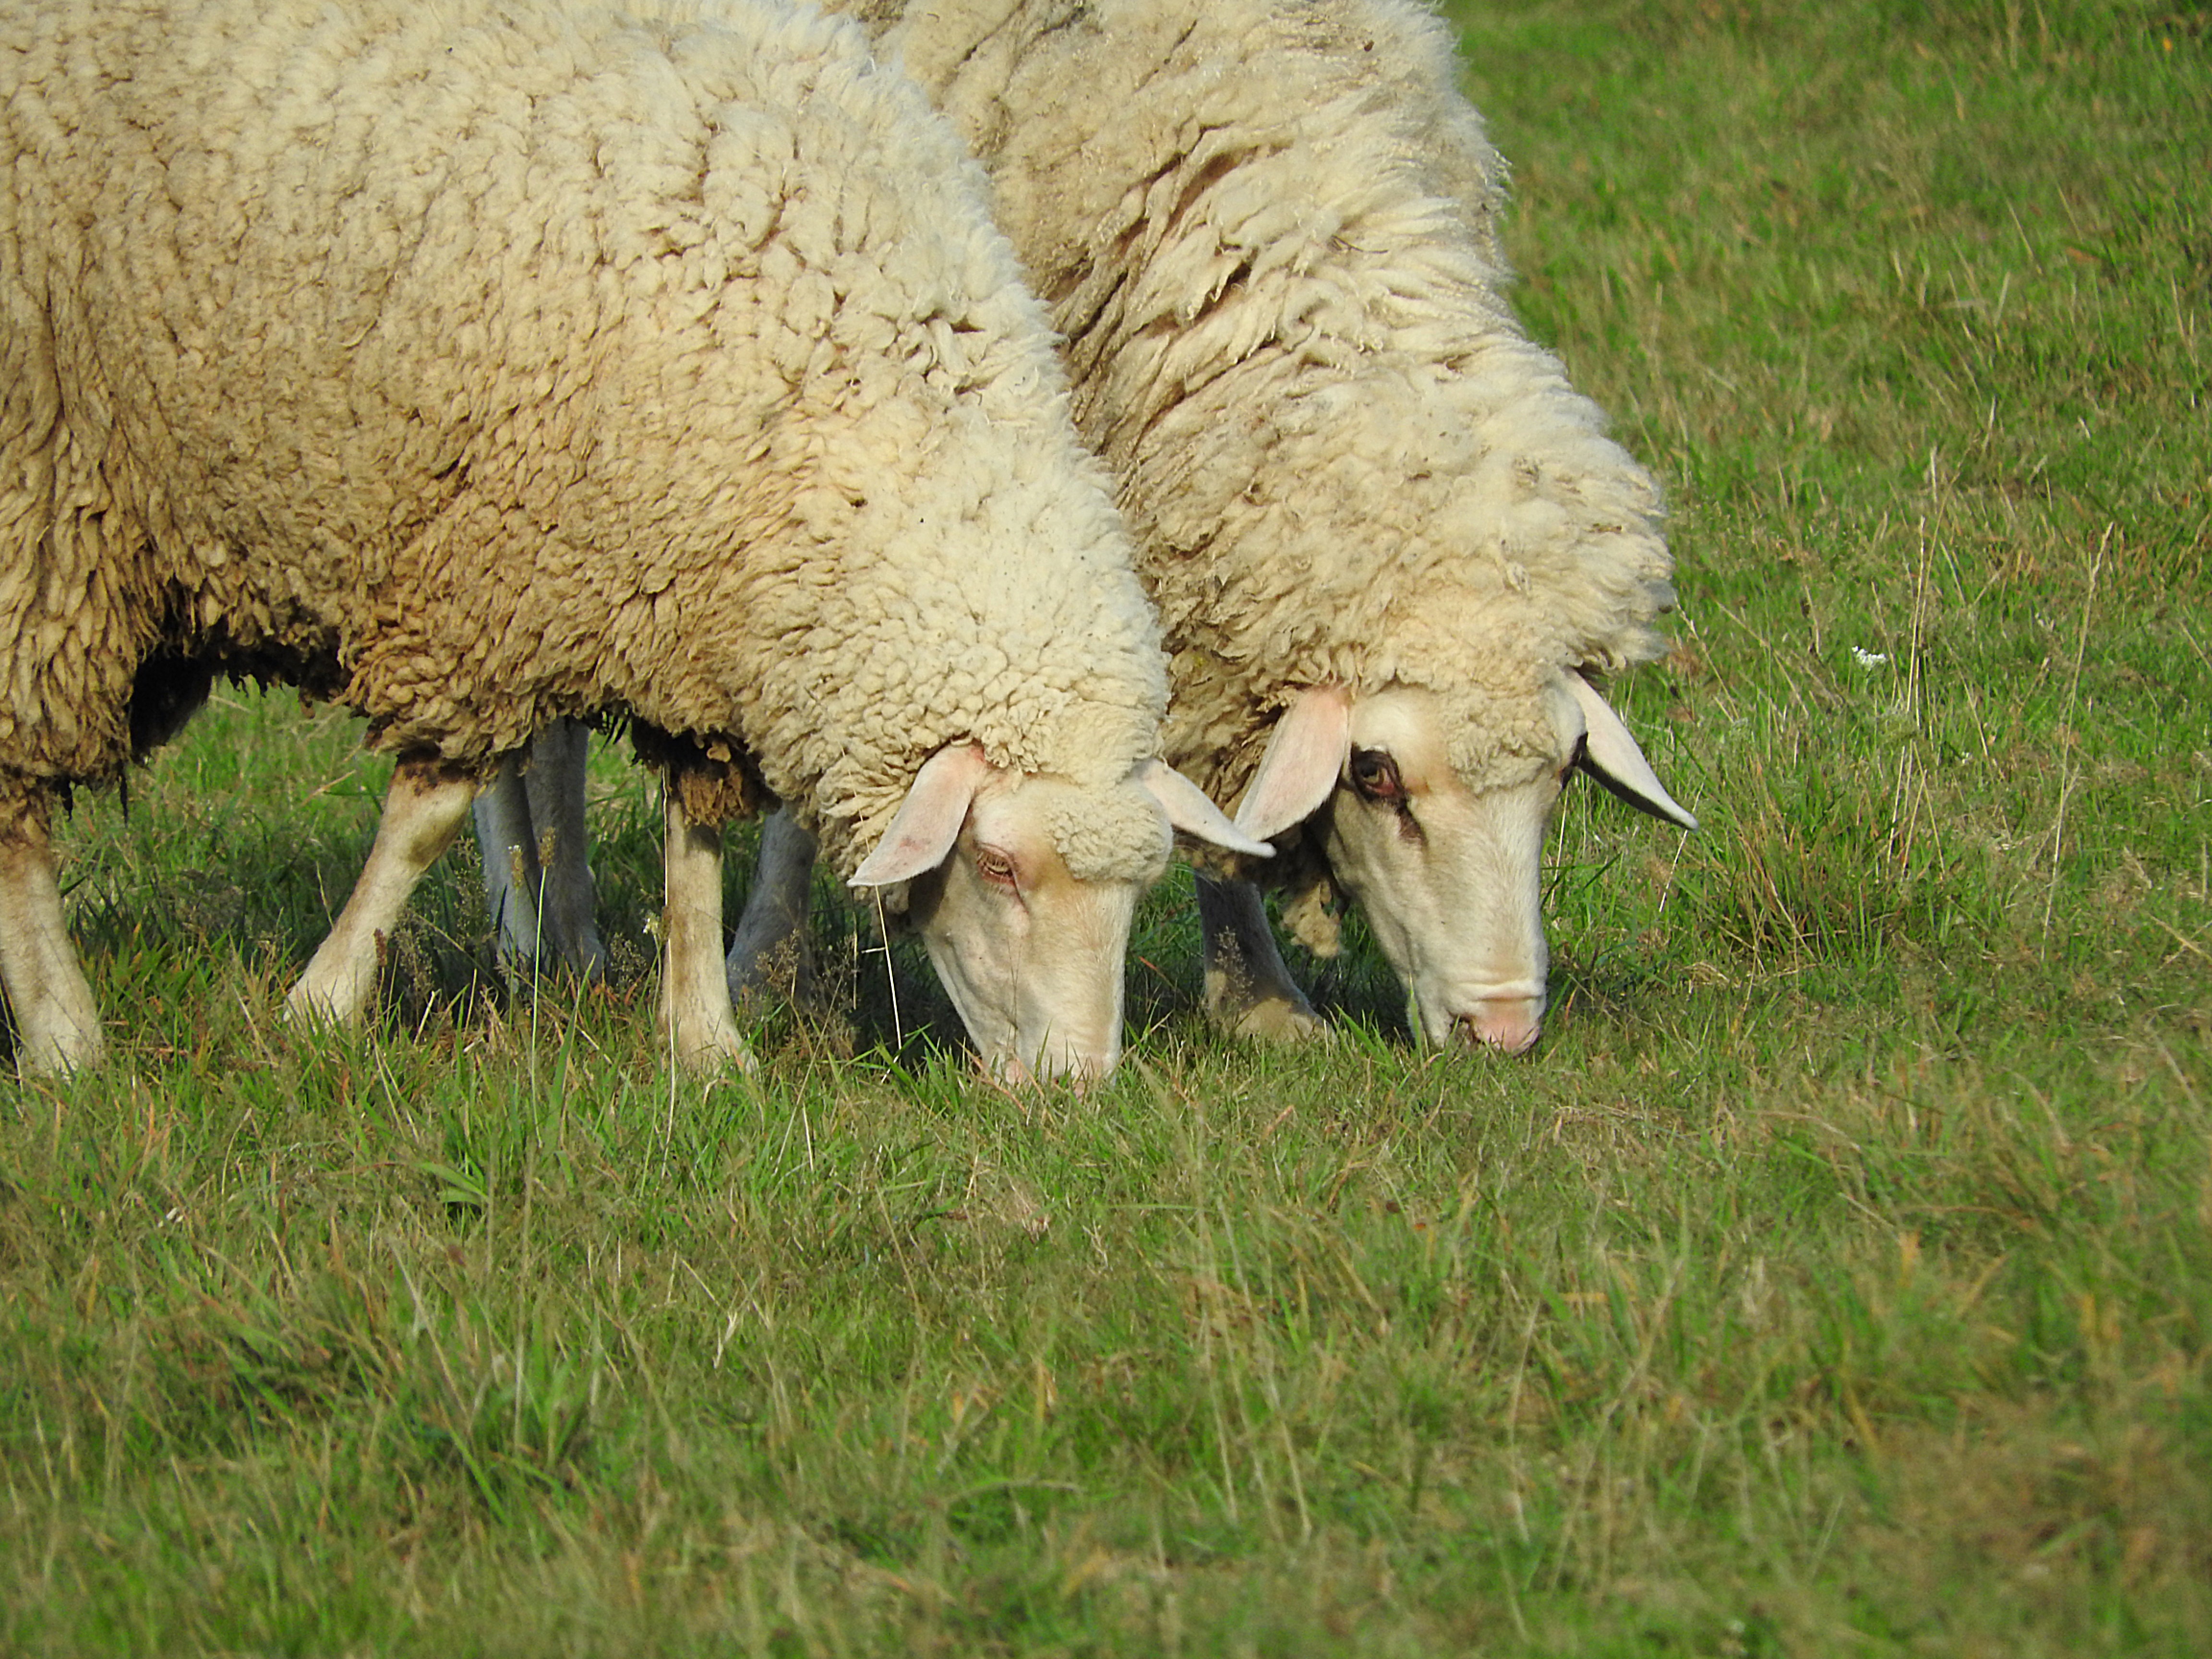
grass, field, meadow, herd, pasture, grazing, livestock, sheep, mammal, fauna, graze, grassland, vertebrate, sheeps, cow goat family